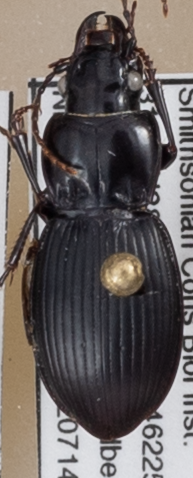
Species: Cyclotrachelus sigillatus
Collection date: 2022-07-14
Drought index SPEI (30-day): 0.54
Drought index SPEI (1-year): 0.63
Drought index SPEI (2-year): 0.71